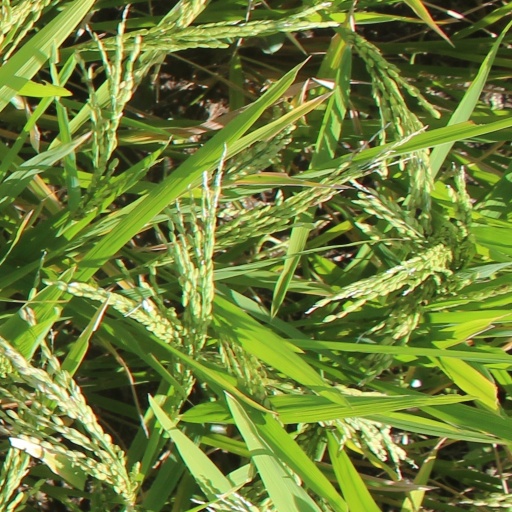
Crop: rice